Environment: real
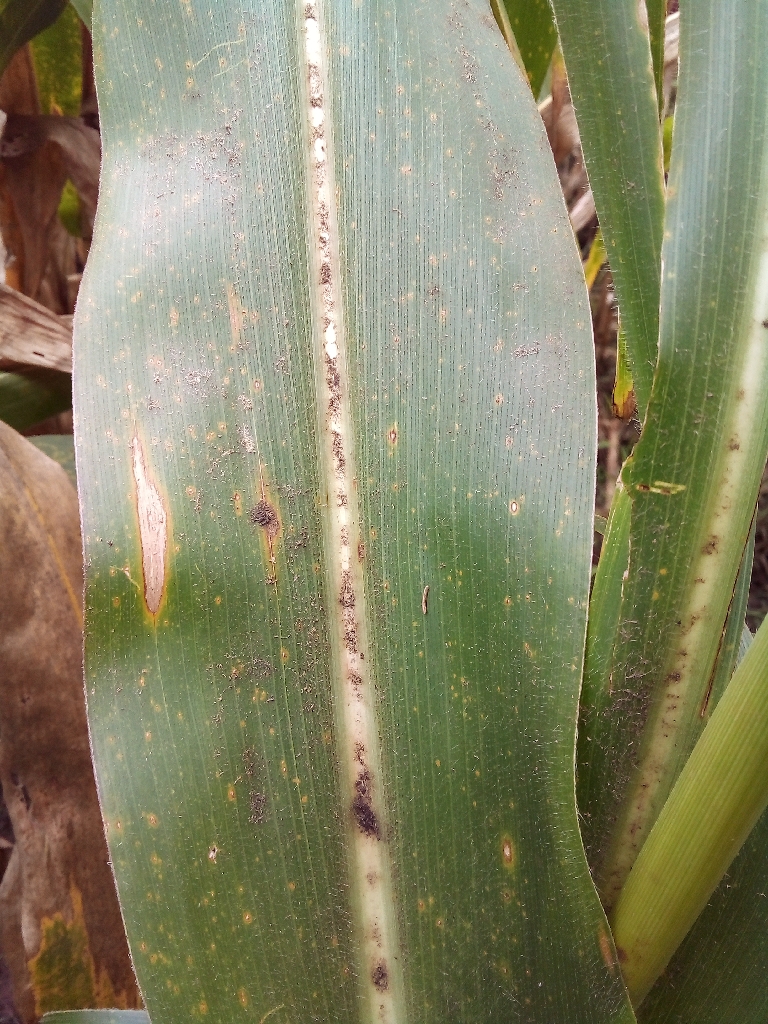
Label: northern_corn_leaf_blight